Wild cats in Sindh

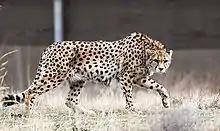
An Asiatic Cheetah

The fishing cat (Sindhi: پيرنگ) is widely but irregularly found across South and Southeast Asia. It mainly thrives in lush wetlands near slow-moving waters like swamps and marshes. These include low-salinity zones like oxbow lakes, and high-salinity areas like tidal creeks and mangroves. It hides along these waters within thick vegetation such as forests, scrublands, reed beds, and grasslands. Most sightings are from lowland regions. In 2012, it was spotted near the Chotiari Dam in Sindh.